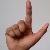
The image shows a hand gesture representing the letter 'L' in Indian Sign Language.